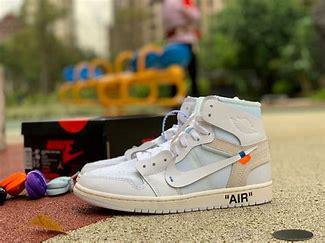
Brand: Jordan
Model: Off-White